Light switch

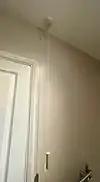
An example of a British corded pull switch

Around the middle of the 20th century, "quiet" switches were introduced that used mercury to make the connection, avoiding the loud snap made by the spring-loaded toggle switches that were then the norm. One form of mercury light switch uses a sealed glass vial that is tipped by the toggle lever, causing a drop of liquid metallic mercury to roll from one end to the other, bridging a pair of contacts to complete the circuit. Another style of mercury light switch uses a metal wheel with an insulator separating the two halves that has a hole which allows the mercury to connect either side of the wheel in only one position.